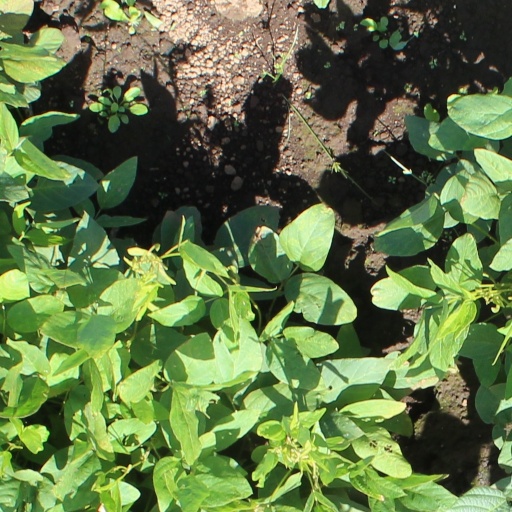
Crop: soybean